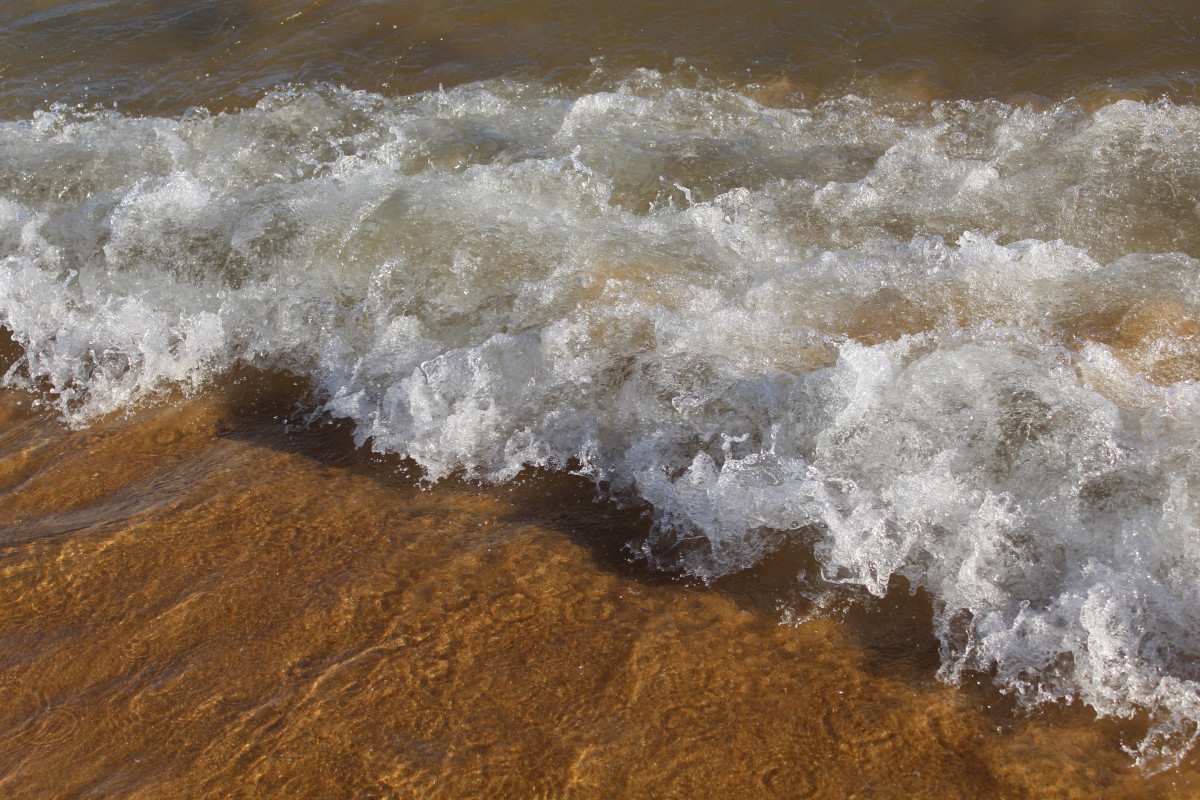
Tags: sea, coast, water, sand, shore, frost, river, ice, rapid, freezing